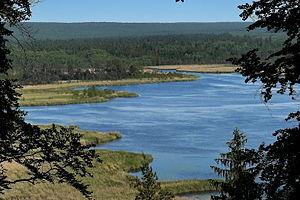
Cet article recense les zones humides de Tchéquie concernées par la convention de Ramsar.